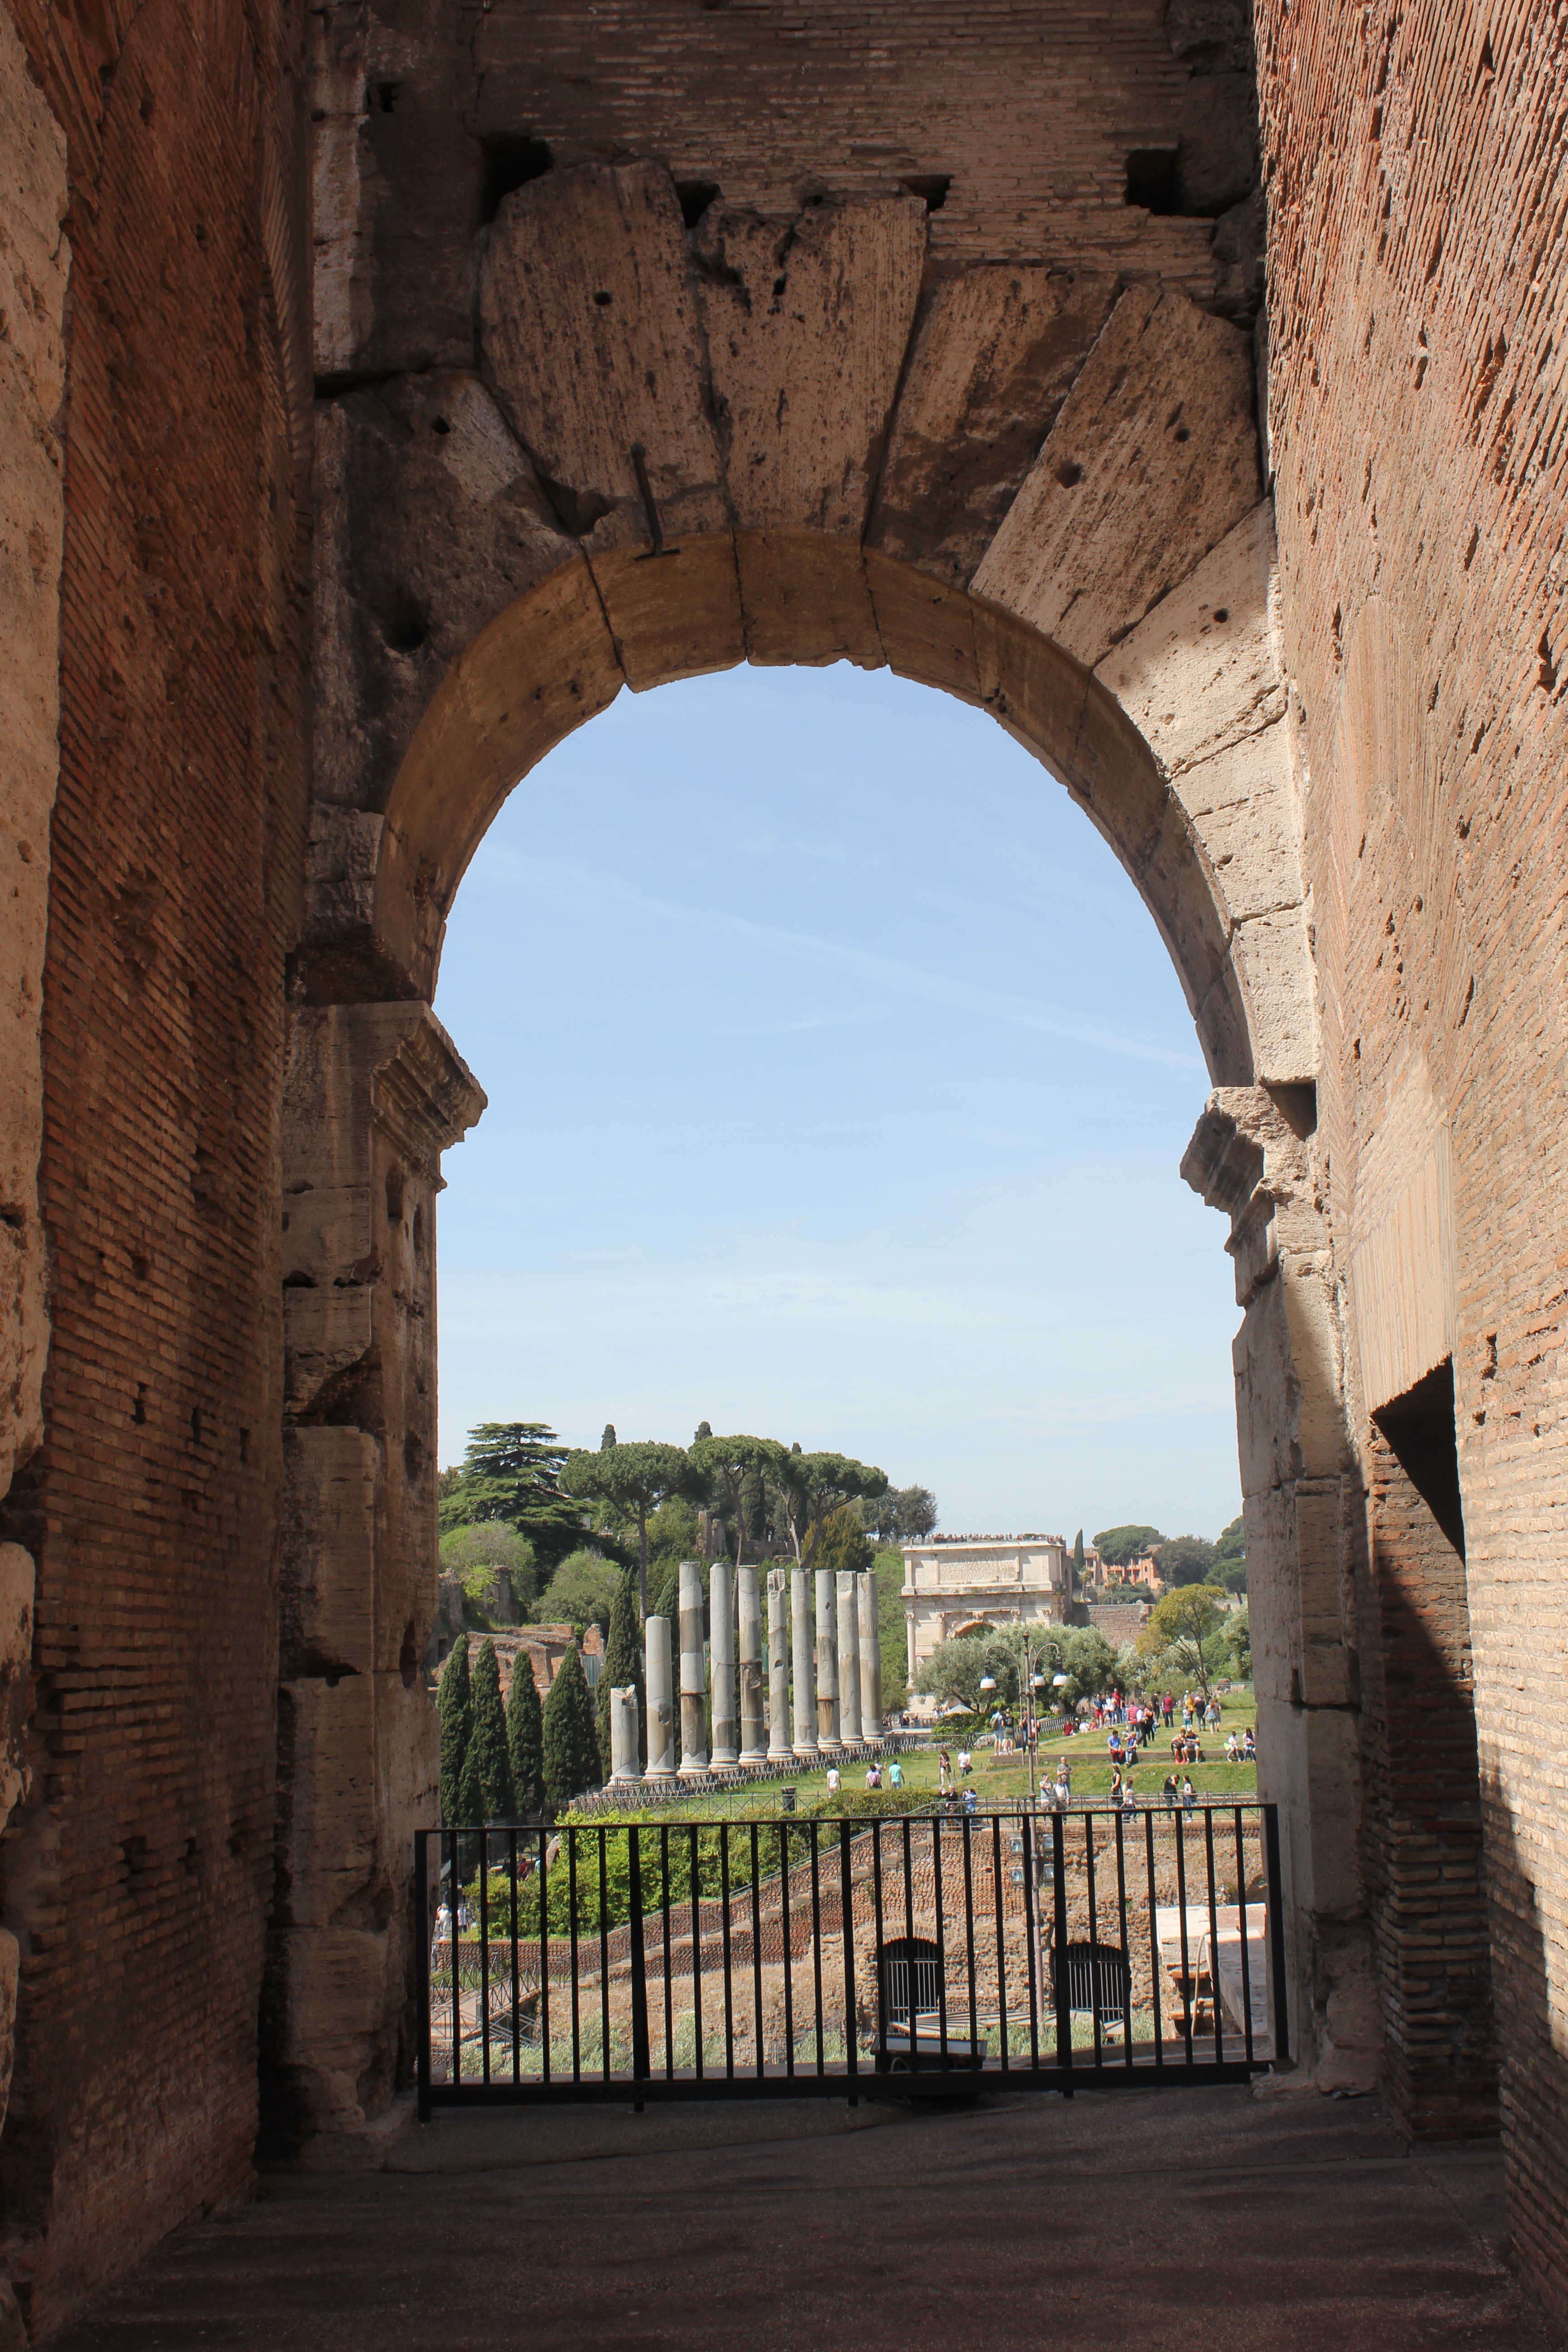
architecture, structure, building, wall, stone, arch, column, ancient, gate, door, place of worship, rome, temple, ruins, monastery, bricks, history, abbey, middle ages, the ruins of the, ancient history, ancient roman architecture